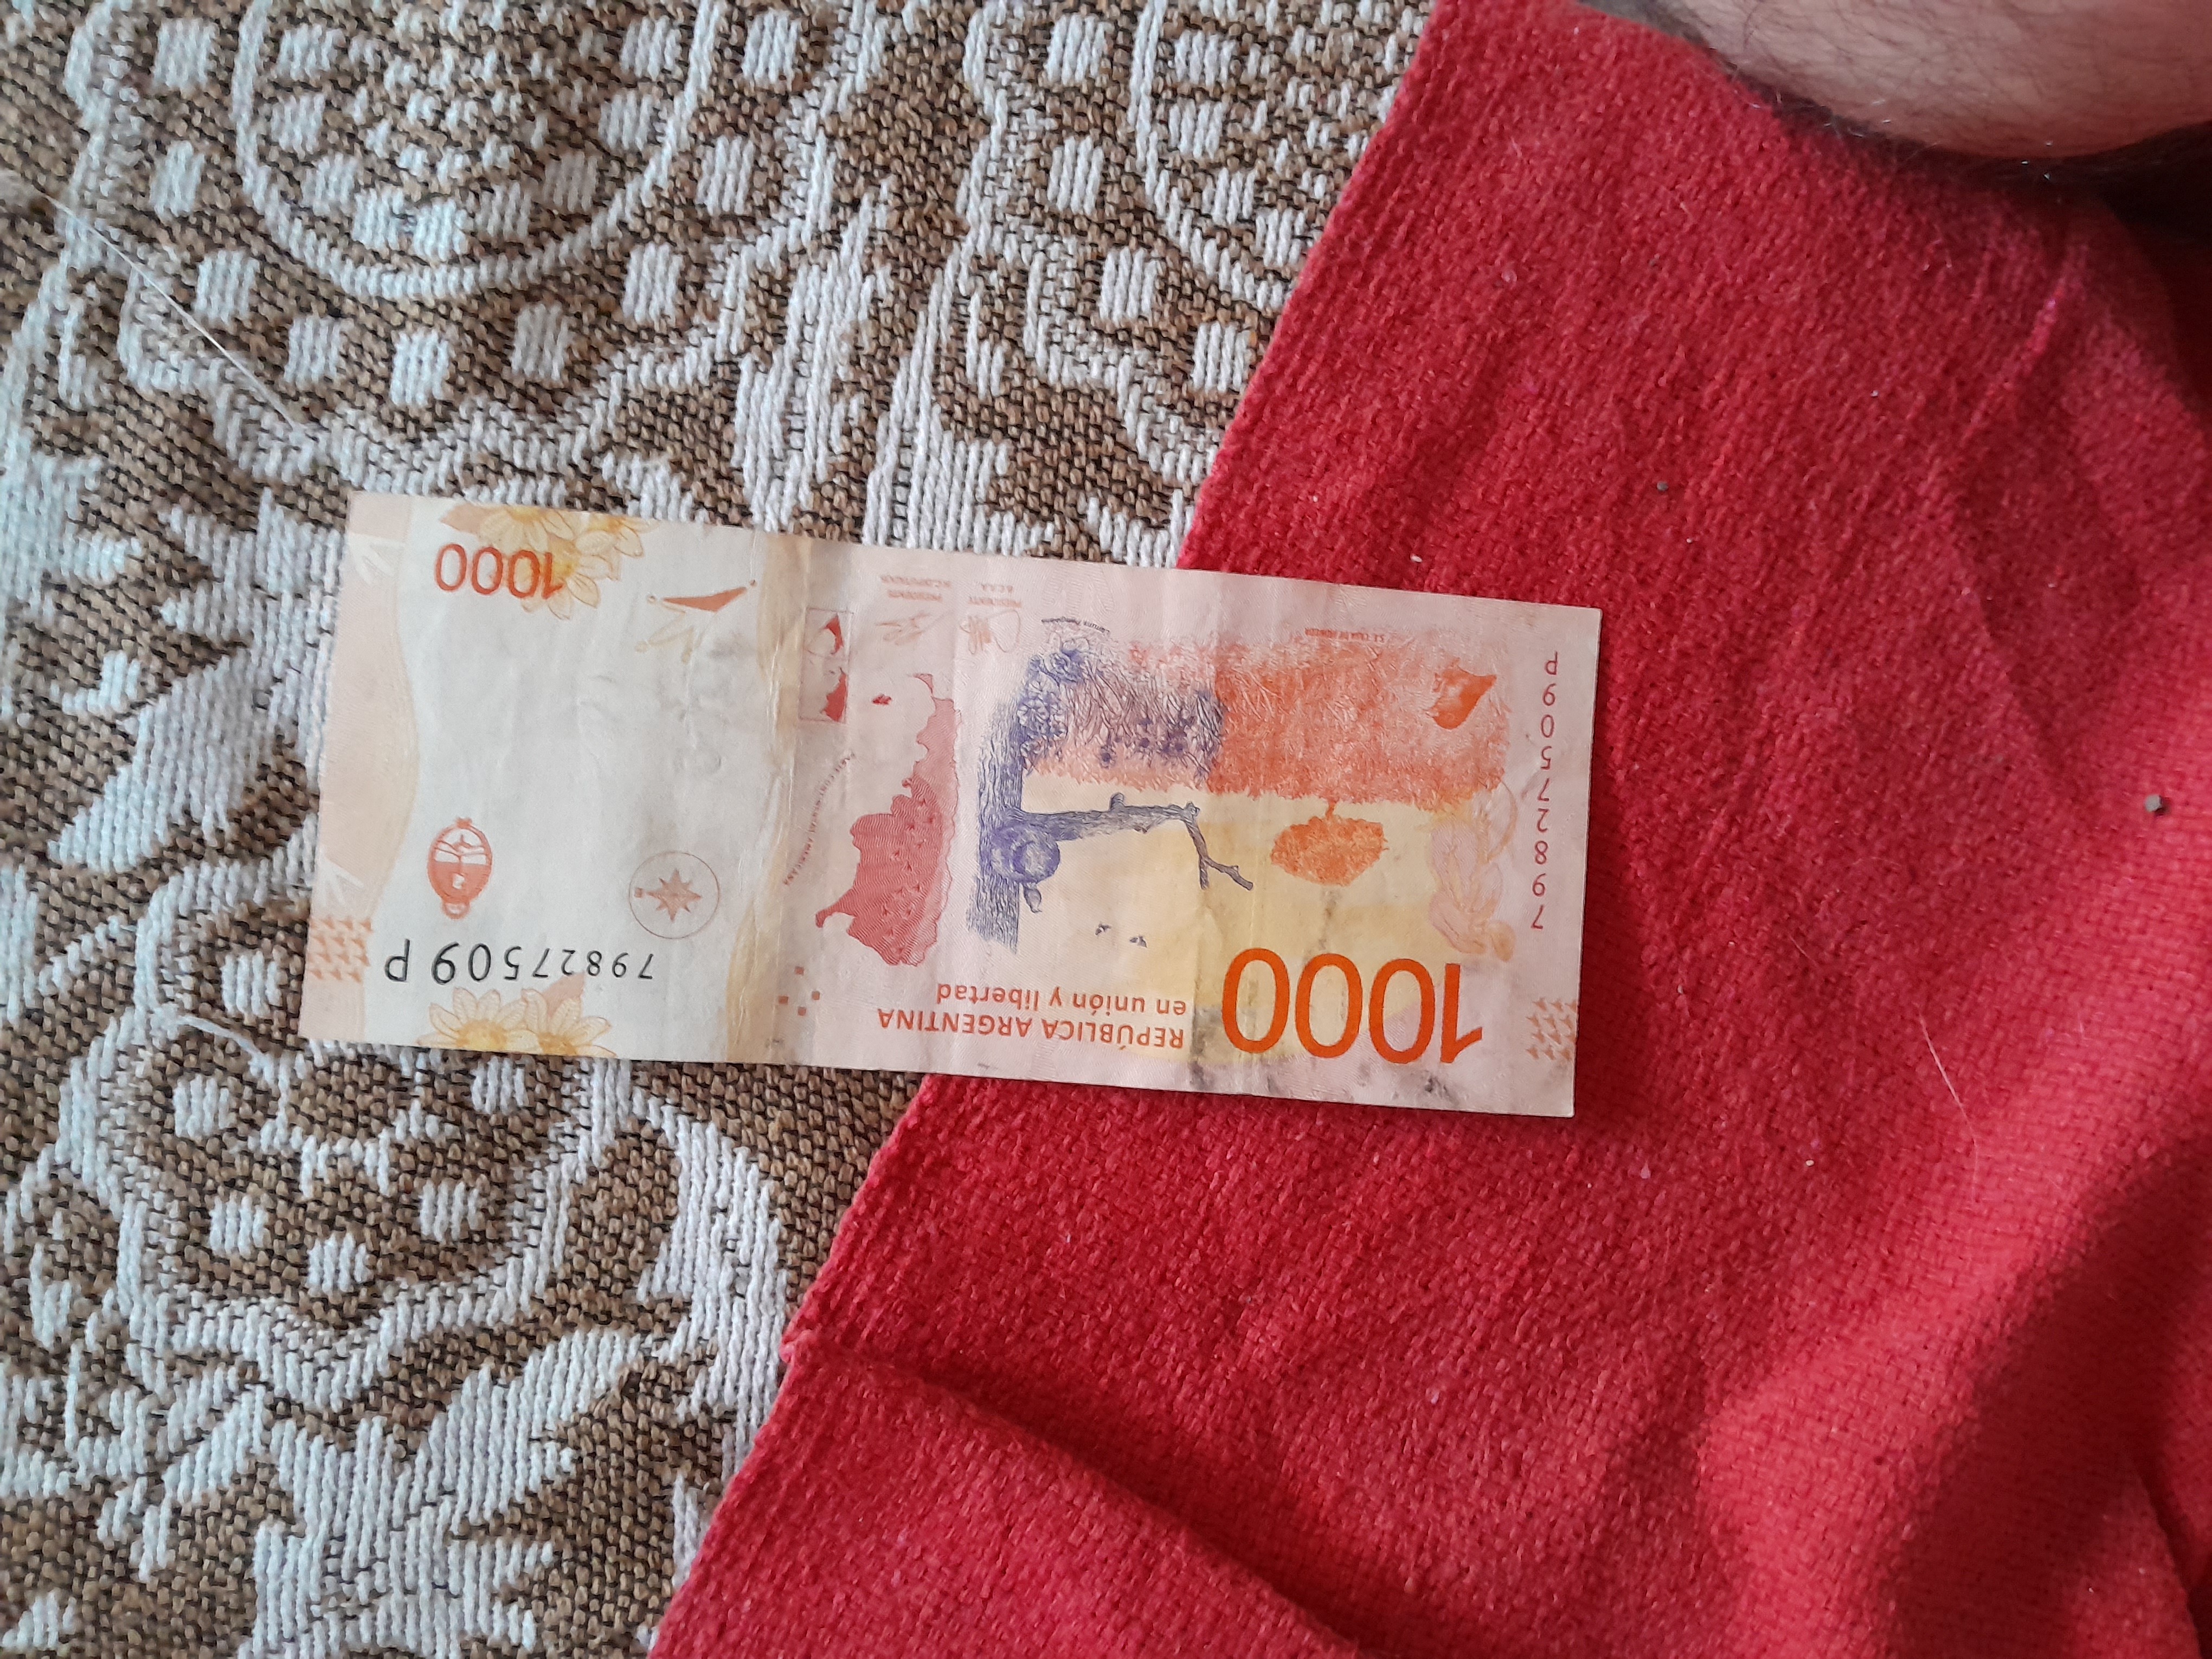
Denominación: 1000